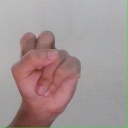
अक्षर: स